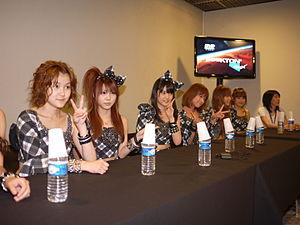
Morning Musume ou Morning Musume。, ou en abrégé Mōmusu, alias Zao An Shao Nu Zu en Chine, est un groupe féminin de J-pop du Hello! Project à l'effectif changeant, composé d'idoles japonaises, édité par le label Zetima de la société Up-Front au Japon. À partir de 2014, l'année actuelle est désormais ajoutée à la fin du nom du groupe, d'abord sous la forme « Morning Musume '14 » en 2014, puis « Morning Musume '15 » en 2015, « Morning Musume '16 » en 2016, « Morning Musume '17 » en 2017, « Morning Musume '18 » en 2018, « Morning Musume '19 » en 2019...